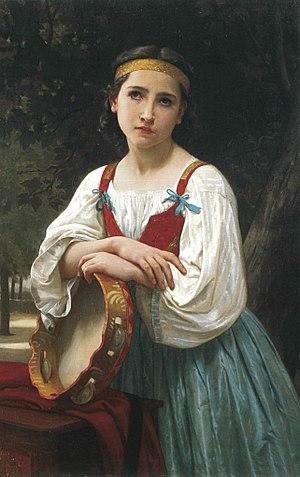
L'œuvre peinte de William Bouguereau est constitué de 828 peintures réalisées par l'artiste entre 1845 et 1905. Il est classé par ordre chronologique.